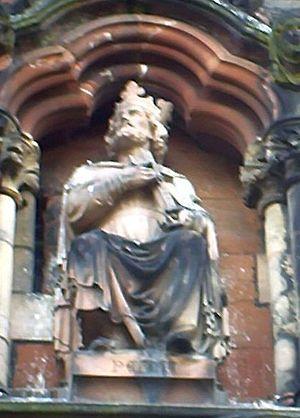
Ceci est une liste des règnes les plus courts.